Pedro Agustín Girón

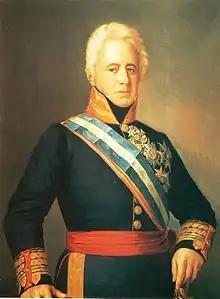
Portrait by Francisco Jover y Casanova

Pedro Agustín Girón y de las Casas, 1st Duke of Ahumada, 4th Marquis of the Amarillas (1778–1842) was a Spanish military officer and politician.